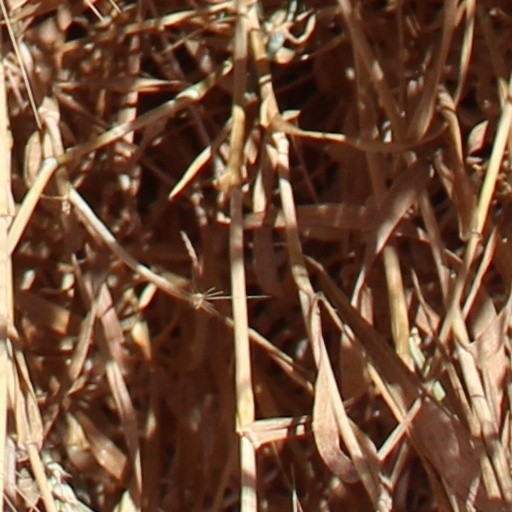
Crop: wheat